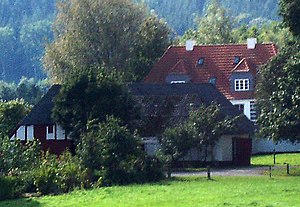
Skjern Hovedgård (Viborg Kommune)
Skjern Hovedgård
Skjern Hovedgård, Viborg Kommune, Denmark
Skjern Hovedgård er en herregård i Skjern Sogn, i det tidligere Middelsom Herred, nu Viborg Kommune: Den ligger ved Nørreå ca. 17 km vest for Randers.